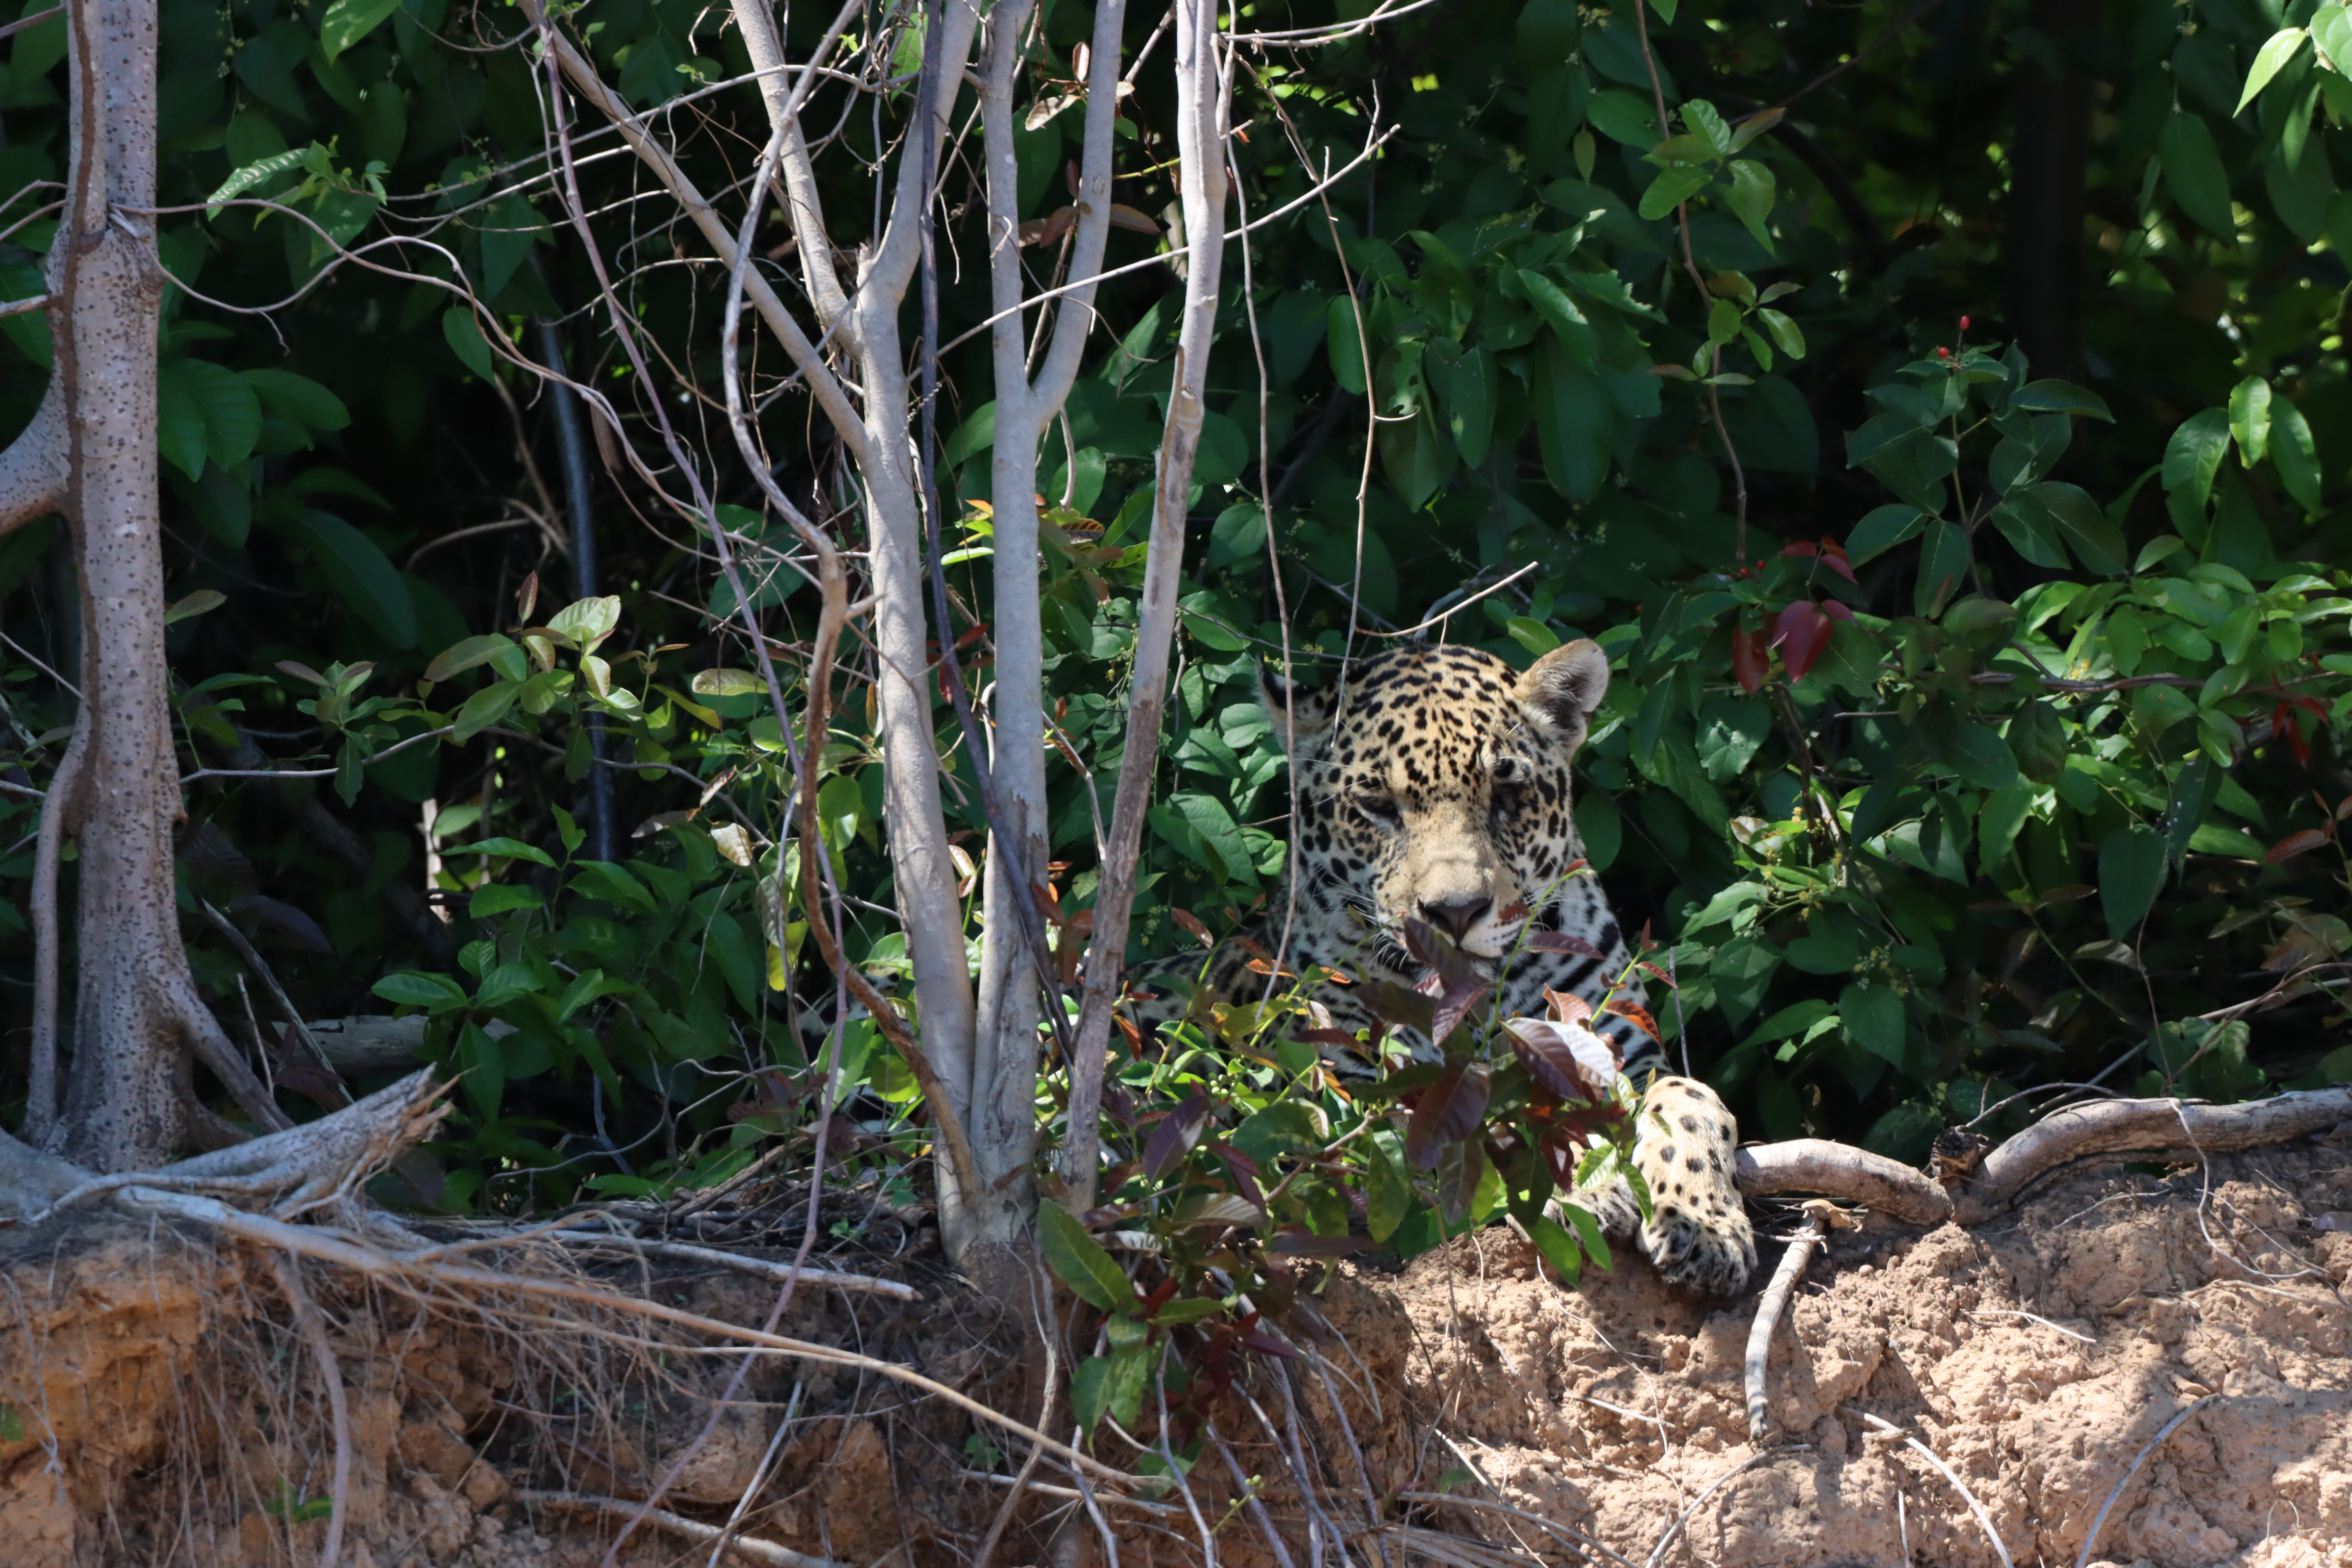
Jaguar: Lua